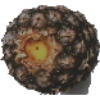
Label: pineapple